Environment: real
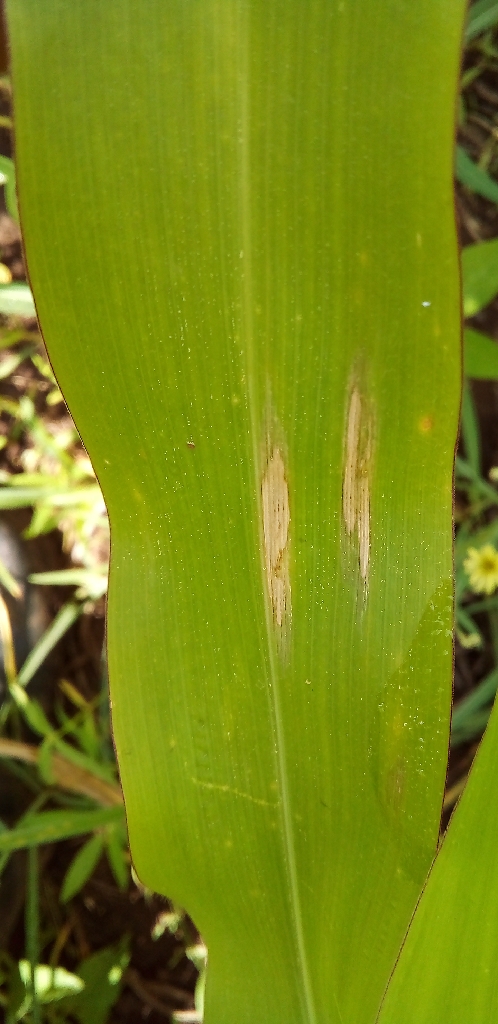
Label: northern_corn_leaf_blight